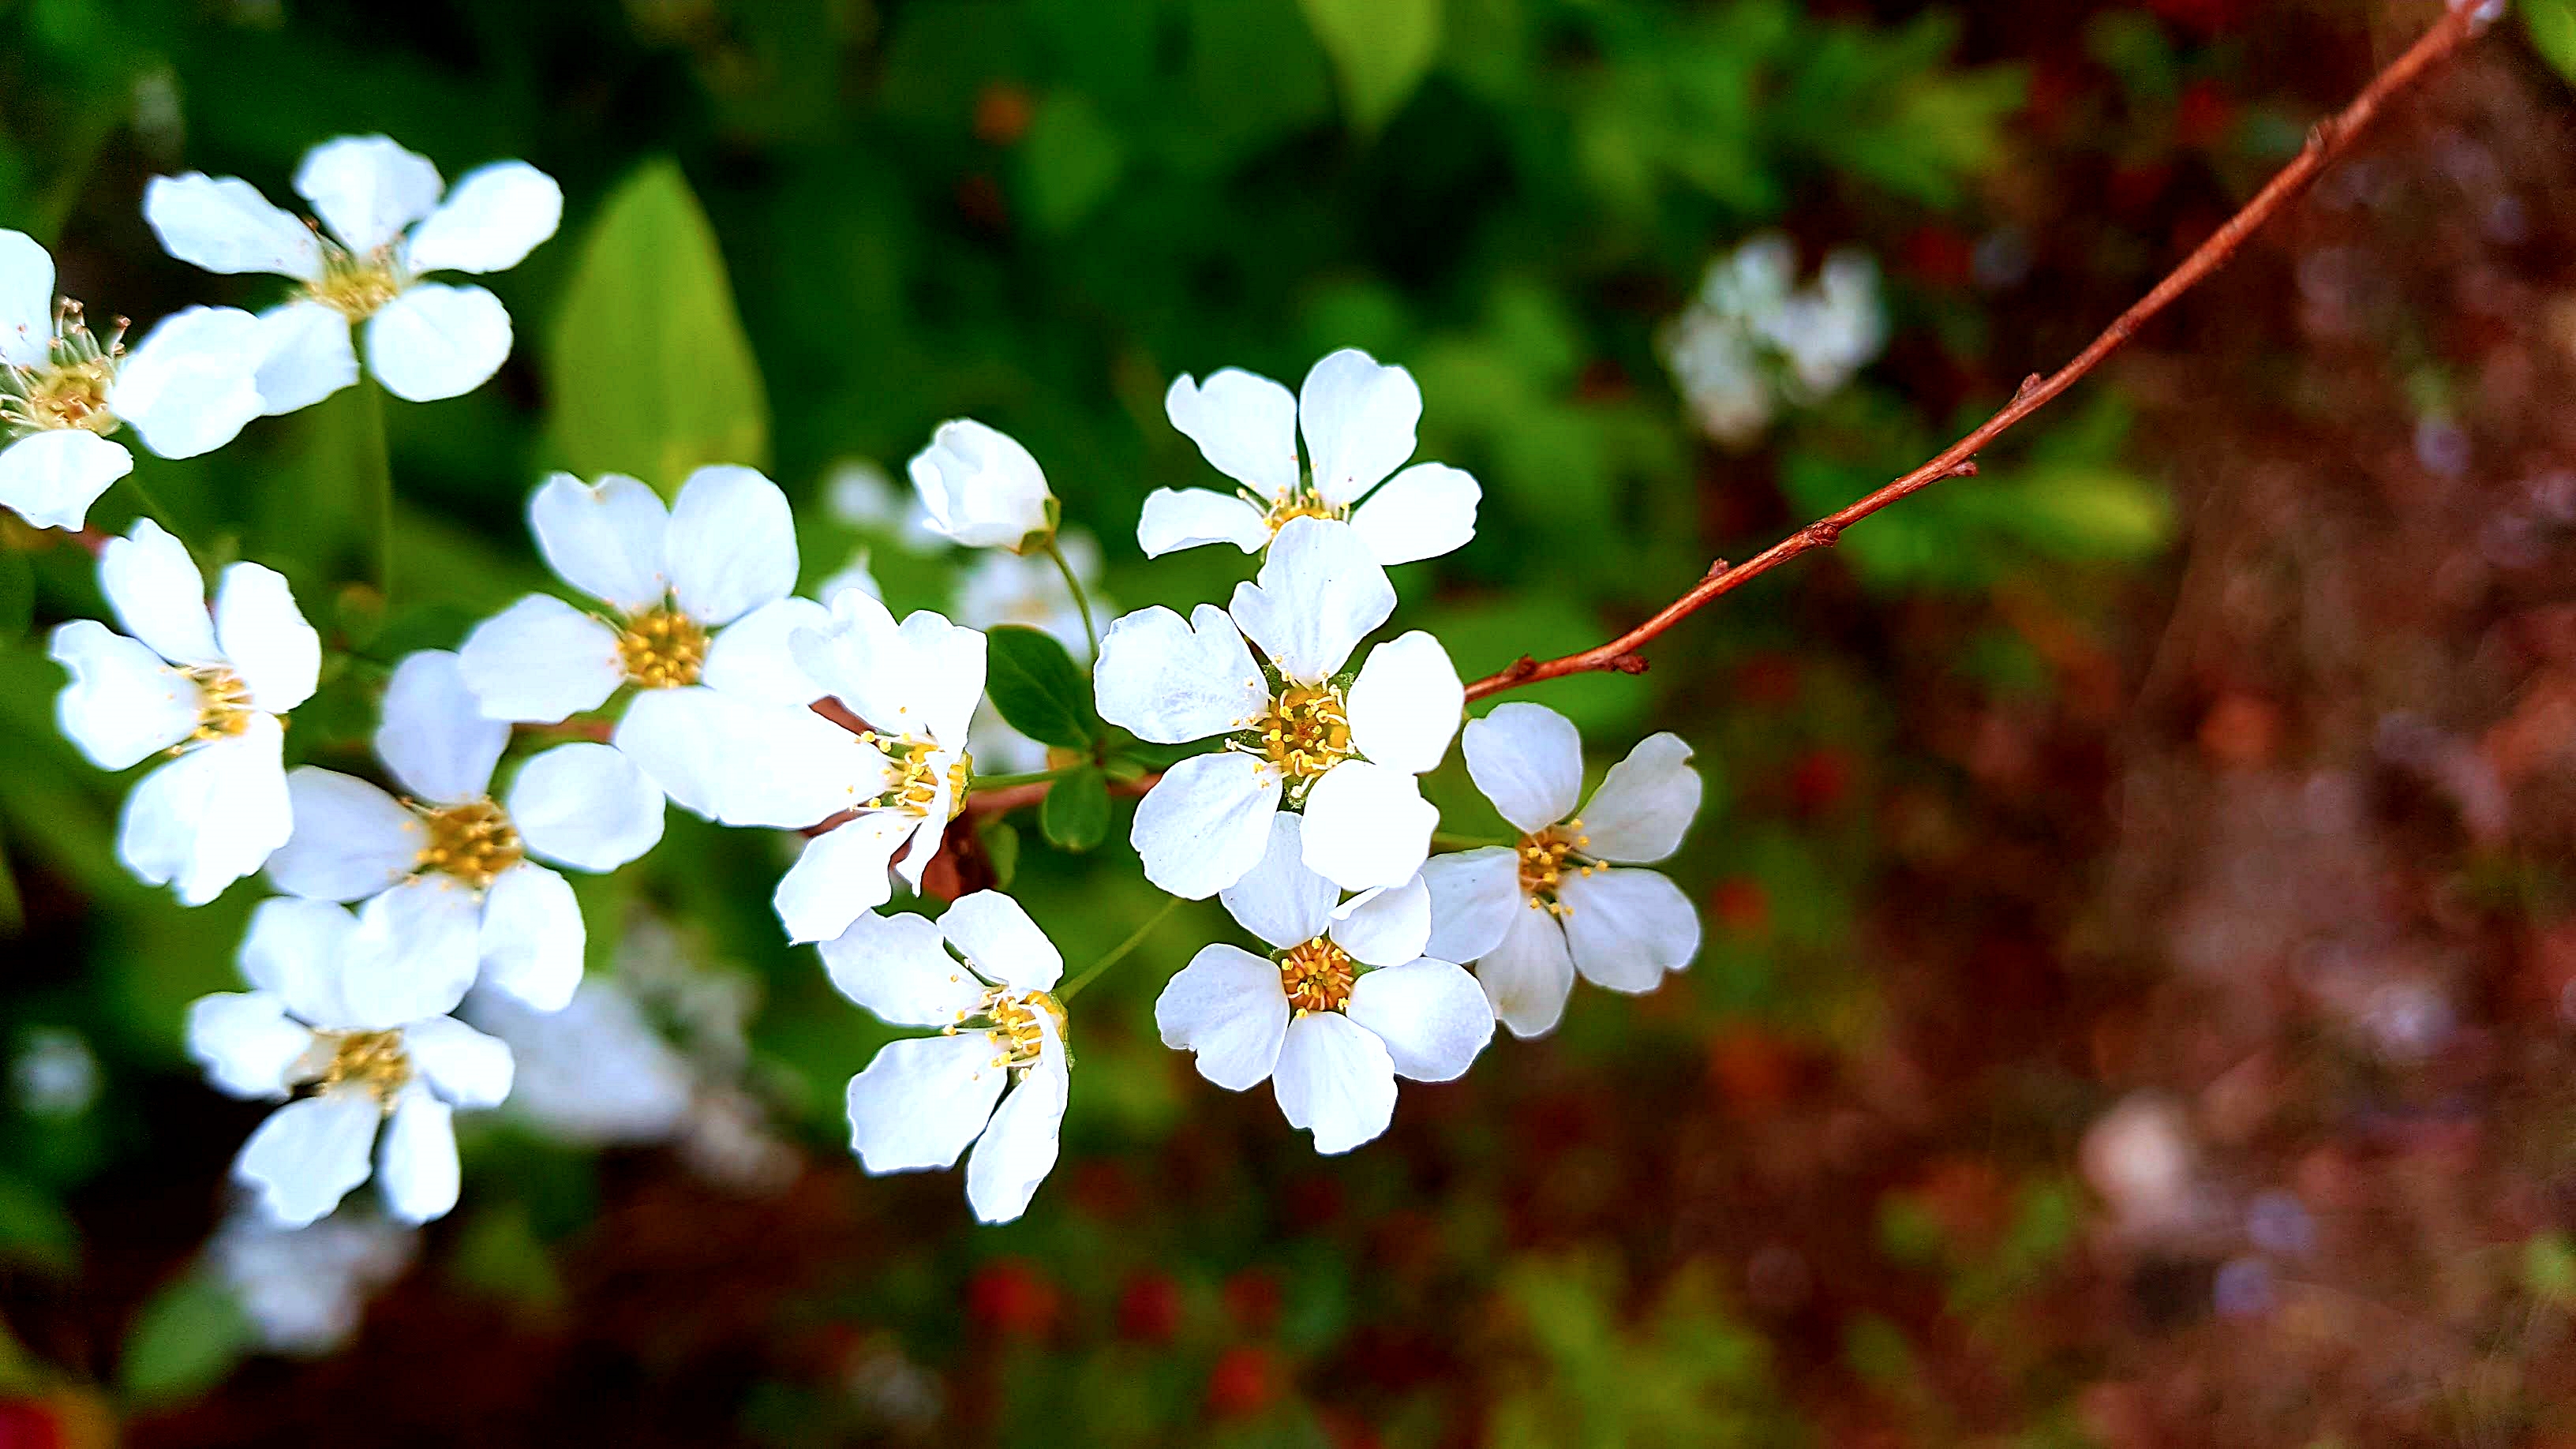
spring, flower, korea, plant, petal, twig, terrestrial plant, groundcover, flowering plant, grass, wildflower, perennial plant, tree, annual plant, wood sorrel family, macro photography, plant stem, cinquefoil, art